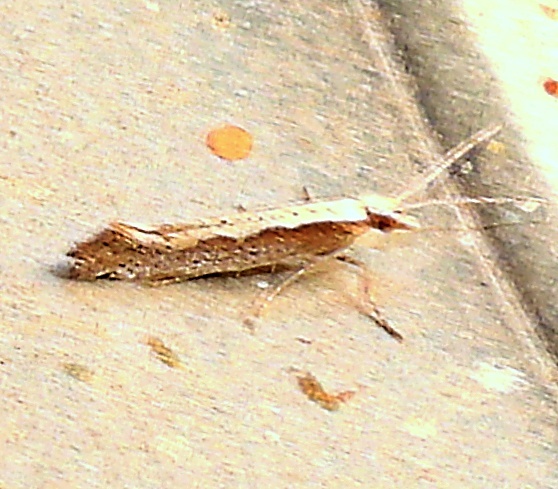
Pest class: diamondback_moth